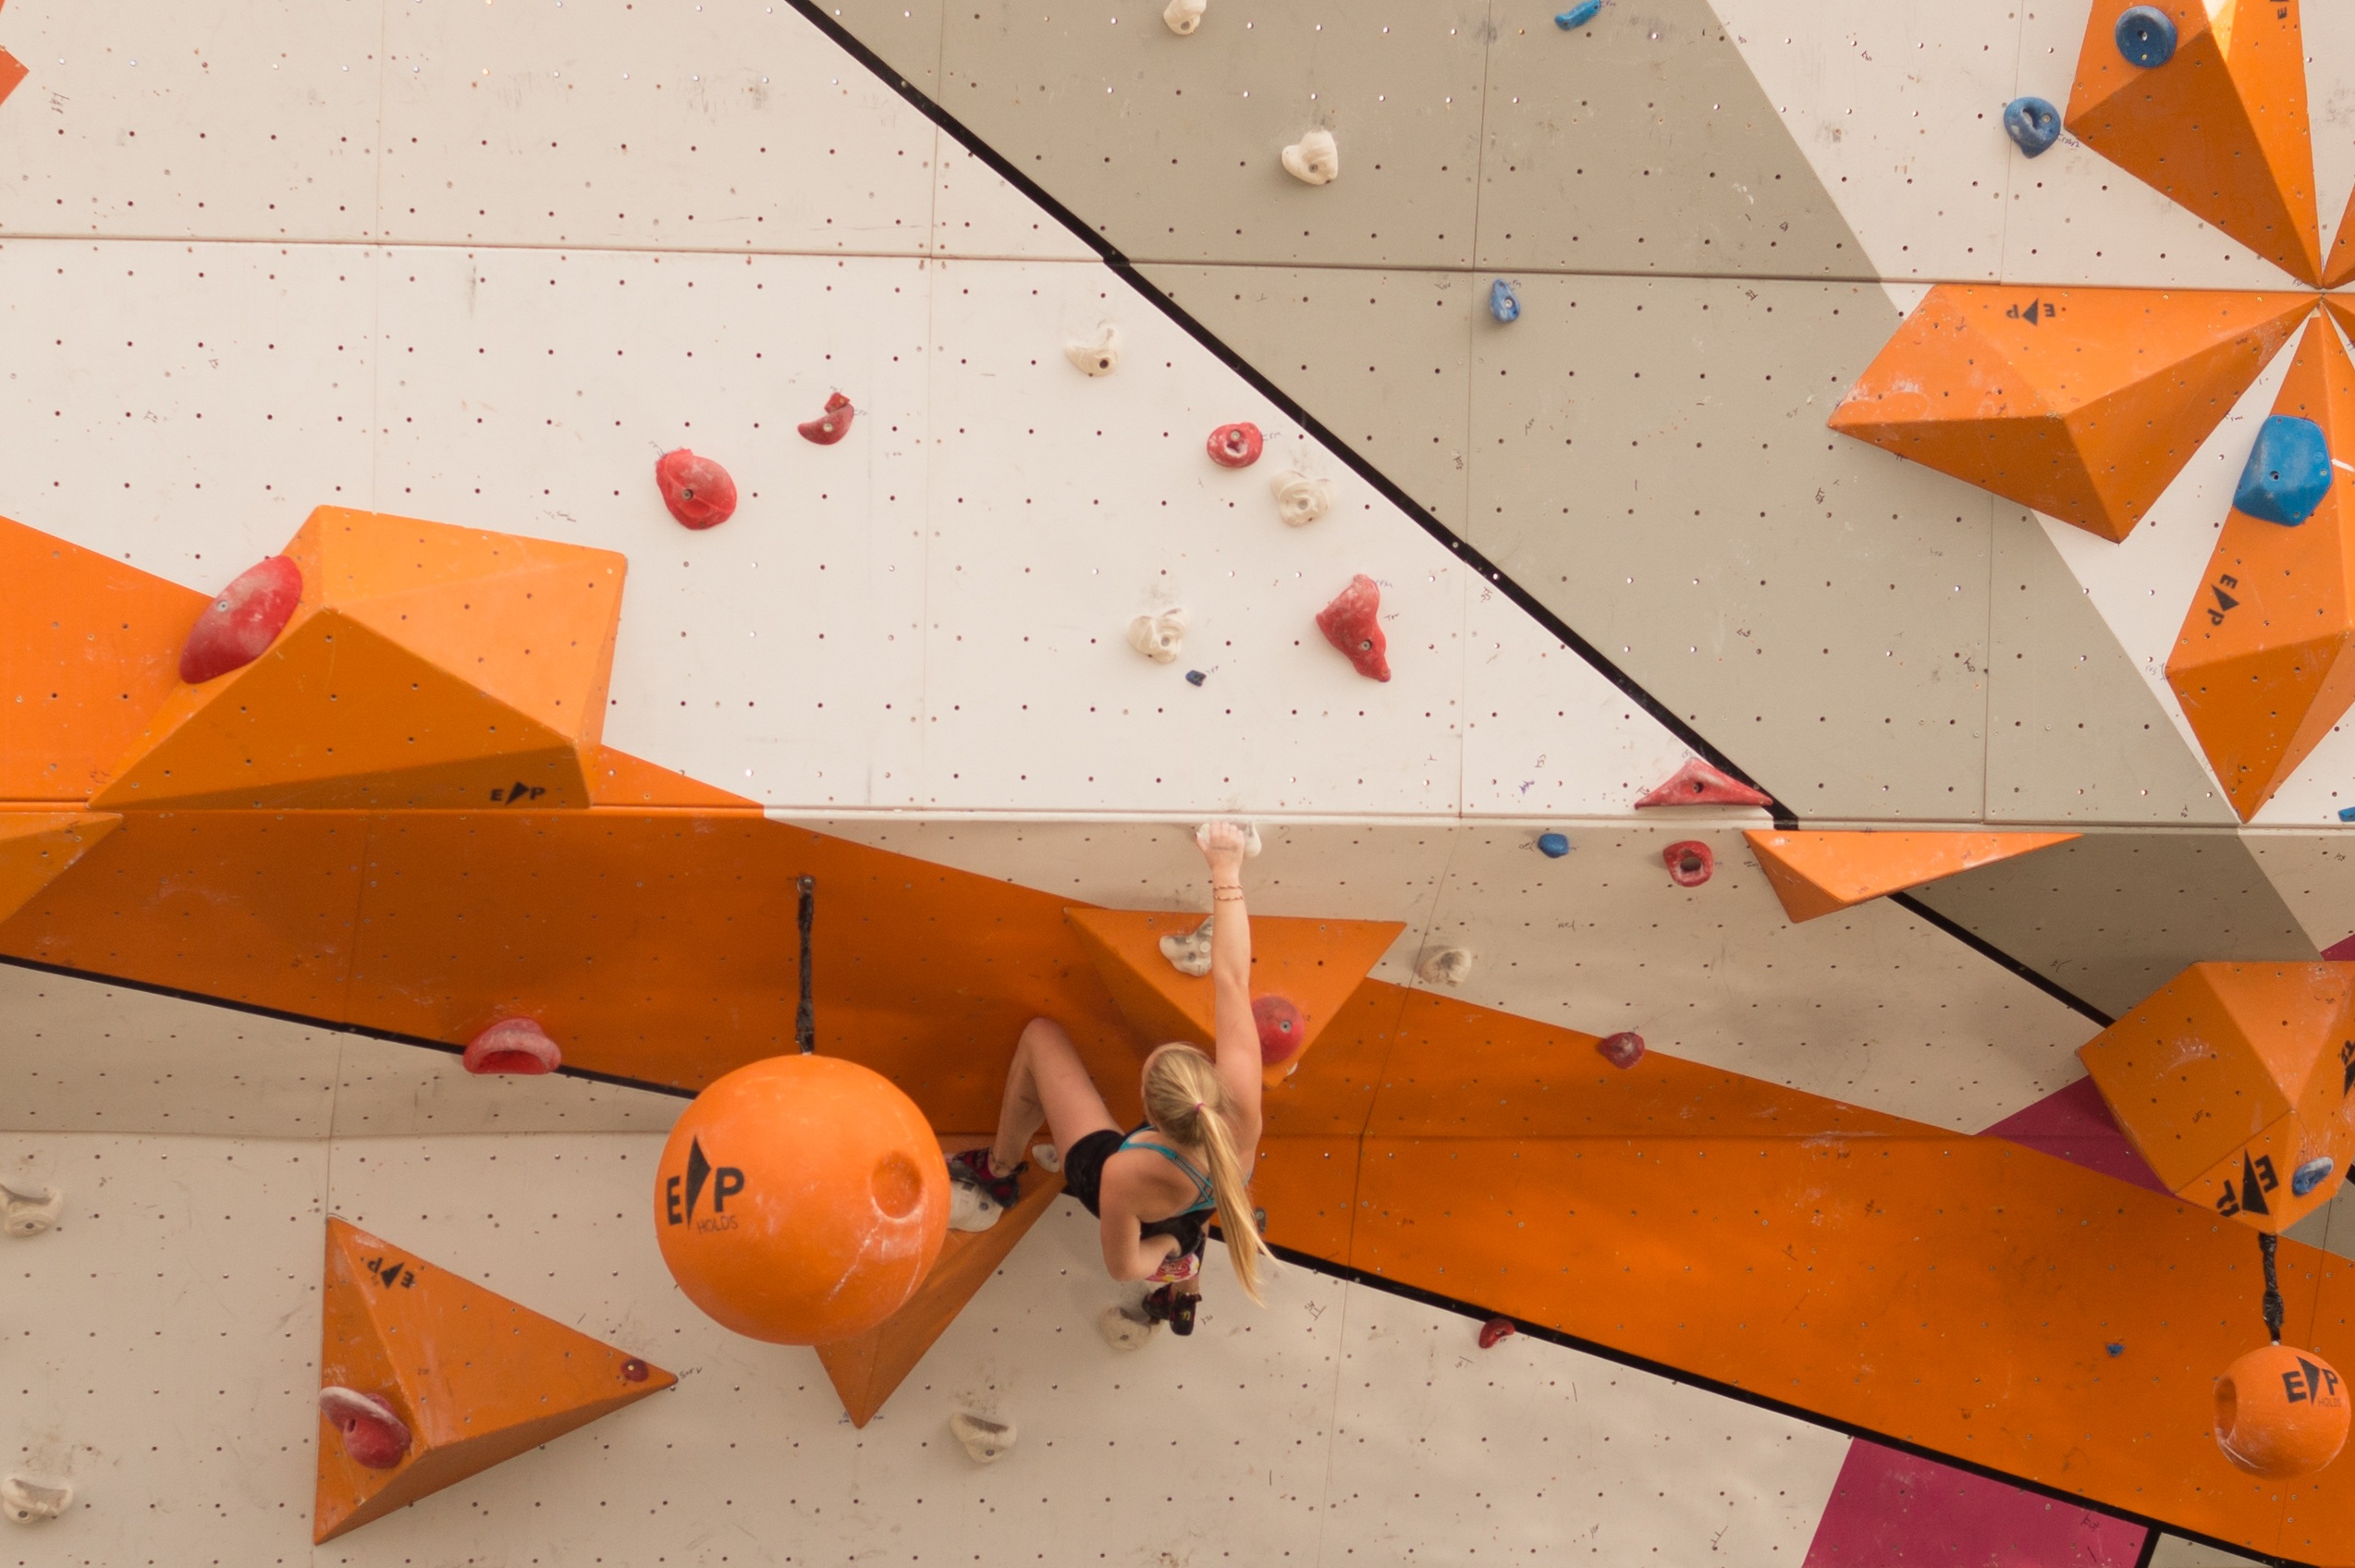
rope, wing, people, girl, adventure, wall, cable, wire, recreation, cliff, hanger, line, high, color, climbing, rock climbing, climber, extreme, life, illustration, sports, danger, hang, tension, bouldering, suspense, dangle, tightrope, lifeline, outdoor recreation